Beeston, Nottinghamshire

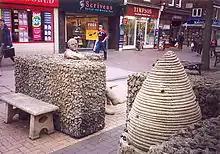
The Beeston Seat on Beeston High Road

The putative "bee" derivation encouraged the notion of Beeston as a "hive of industry". The bee was adopted as the emblem of the town council. Beehives appear carved in the brick of the town-hall exterior, and in 1959 three bees were included in the coat of arms adopted by Beeston and Stapleford Urban District Council. The College of Arms included long grasses entwined with meadow crocuses in the arms as an alternative canting arms on the likelier origin as "farmstead where bent-grass grows." With the formation of Broxtowe District (later Borough) Council in 1974, the bees were retained on its coat of arms. The bee tradition continues – litter bins and other street furniture in the High Road are decorated in black and gold with a bee symbol on each. There is a sculpture in the High Road of a man sitting next to a beehive, popularly known as the "Bee-man", "the man of Beeston", etc., though officially called "The Beeston Seat." The sculptor was Sioban Coppinger in 1987, modelling a friend, Stephen Hodges, for his "timeless ability to exude calm when all else are succumbing to stress."